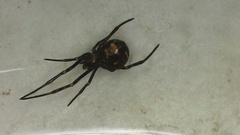
Species: Lactrodectus_hesperus